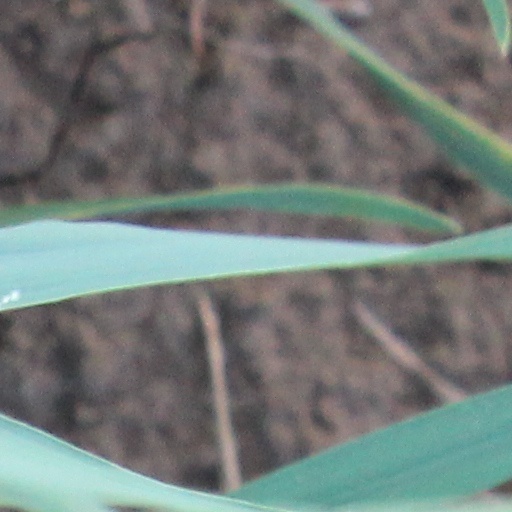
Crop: wheat